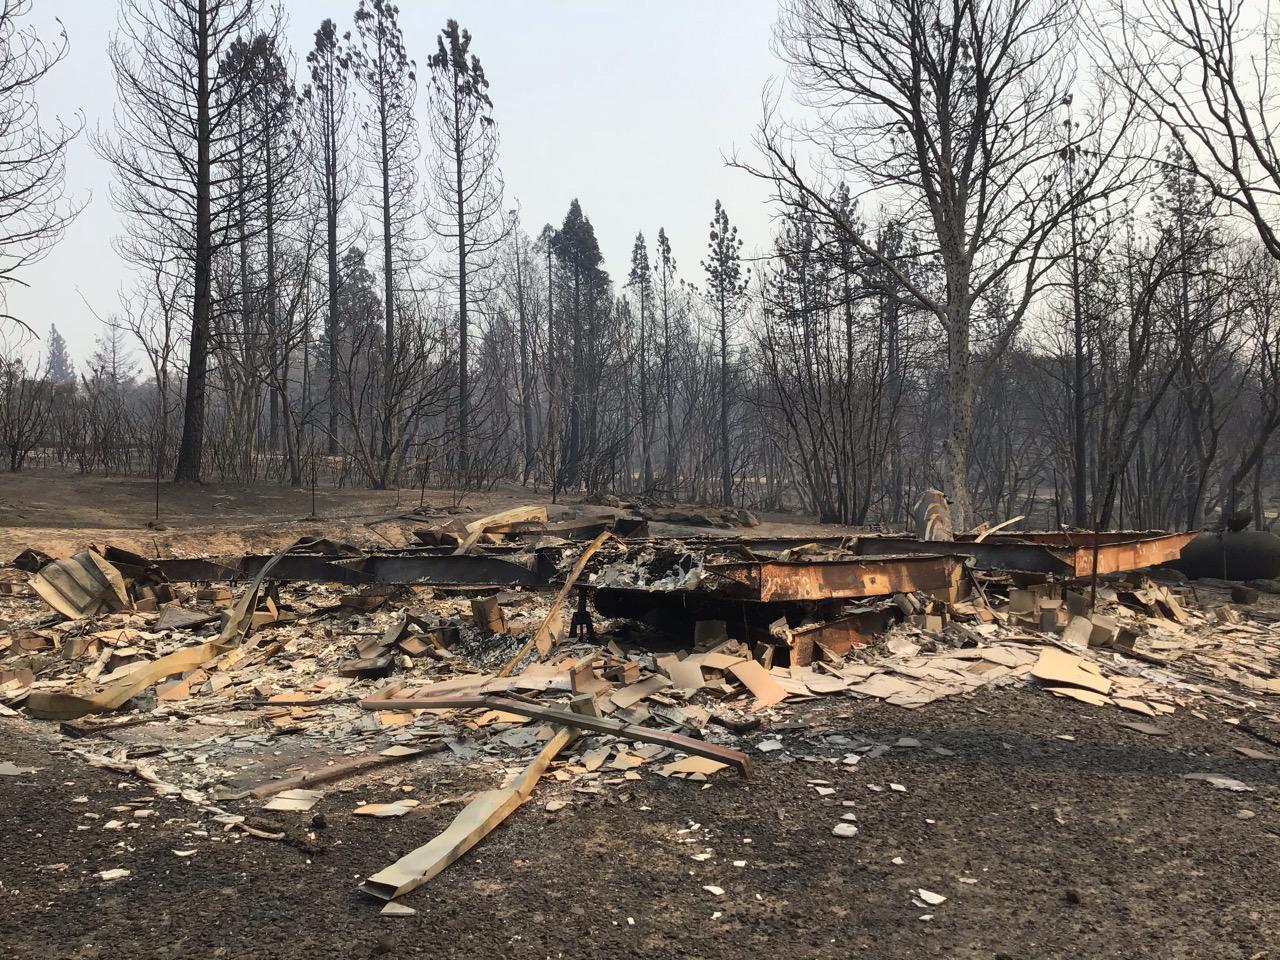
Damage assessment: destroyed